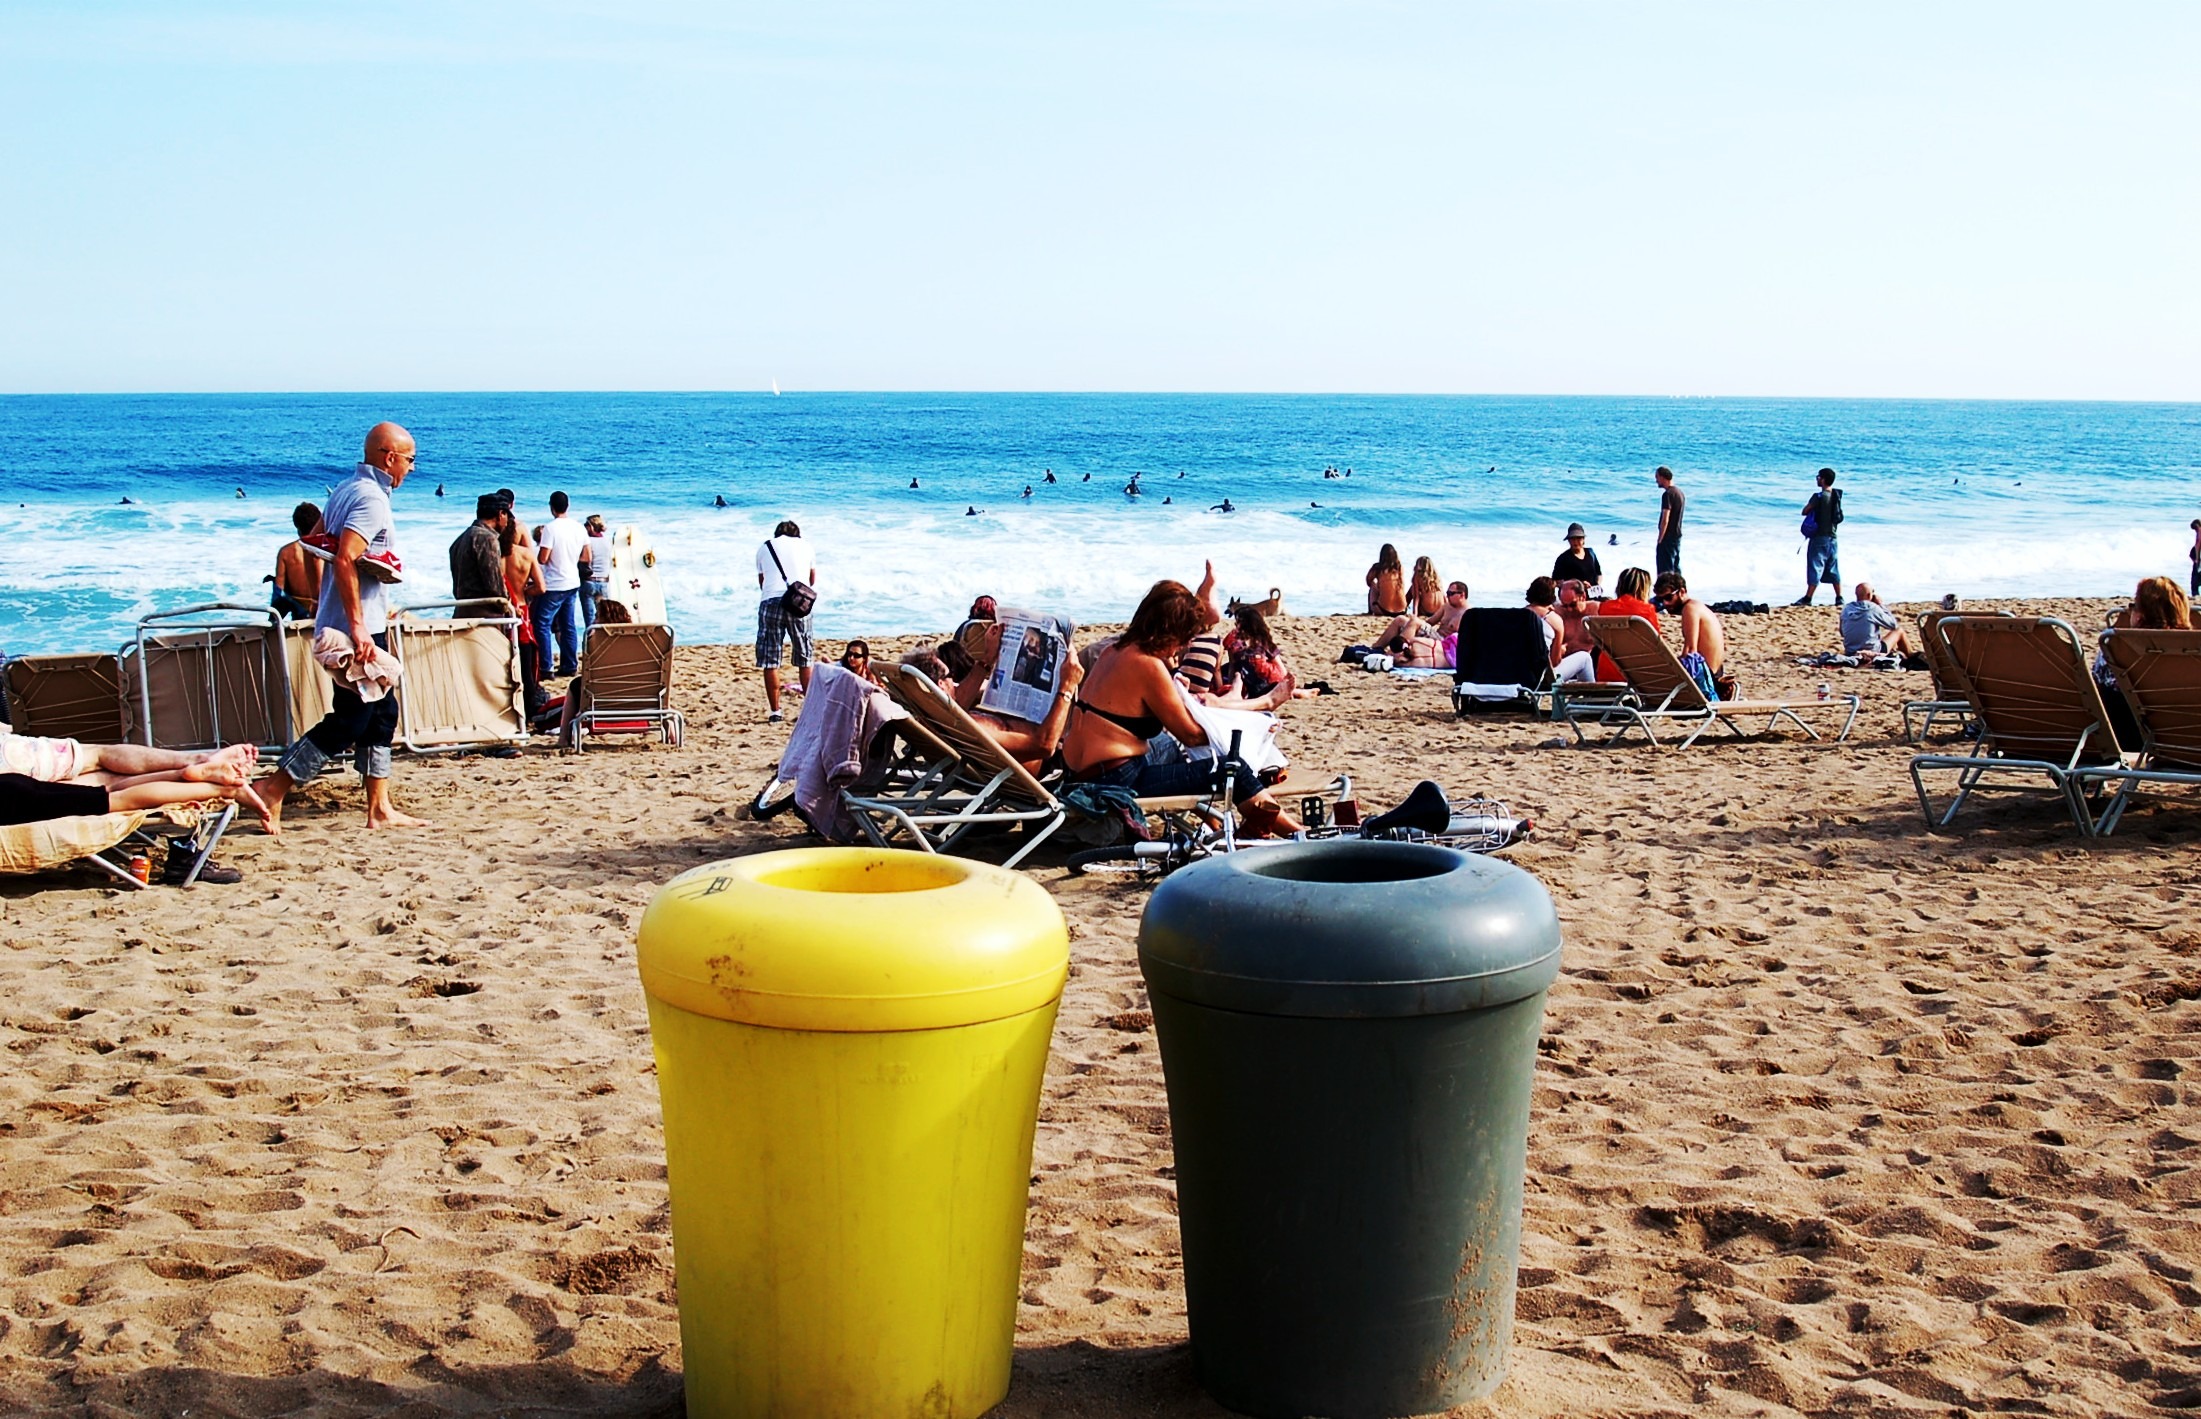
beach, landscape, sea, coast, sand, sun, sport, shore, vacation, travel, surfer, surf, bay, barcelona, body of water, fun, barceloneta, trash, tablista